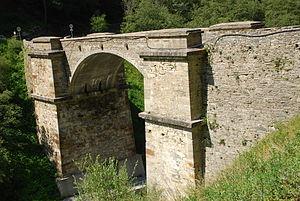
Pont du Kanter Ancien CH-3907 Simplon